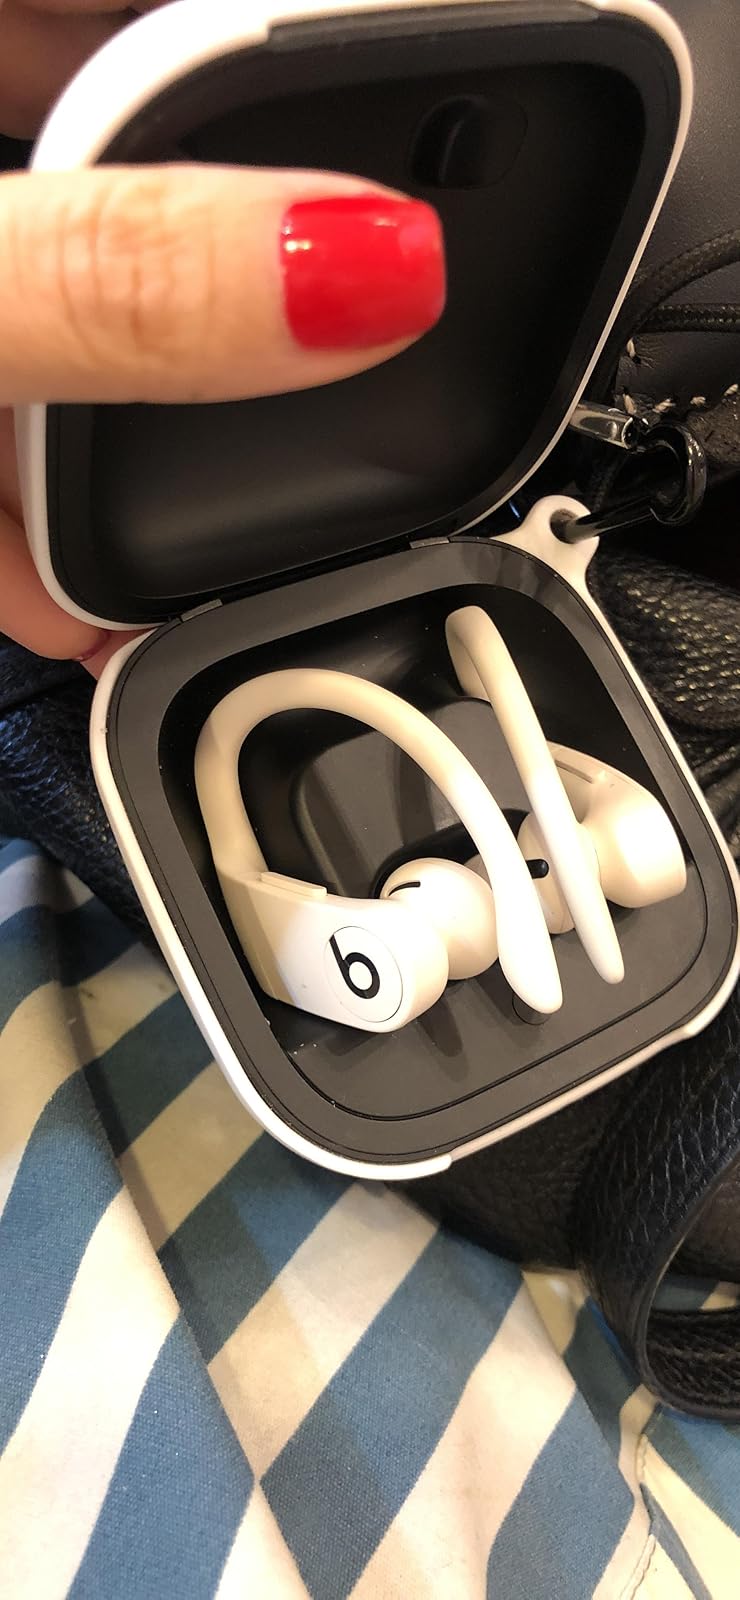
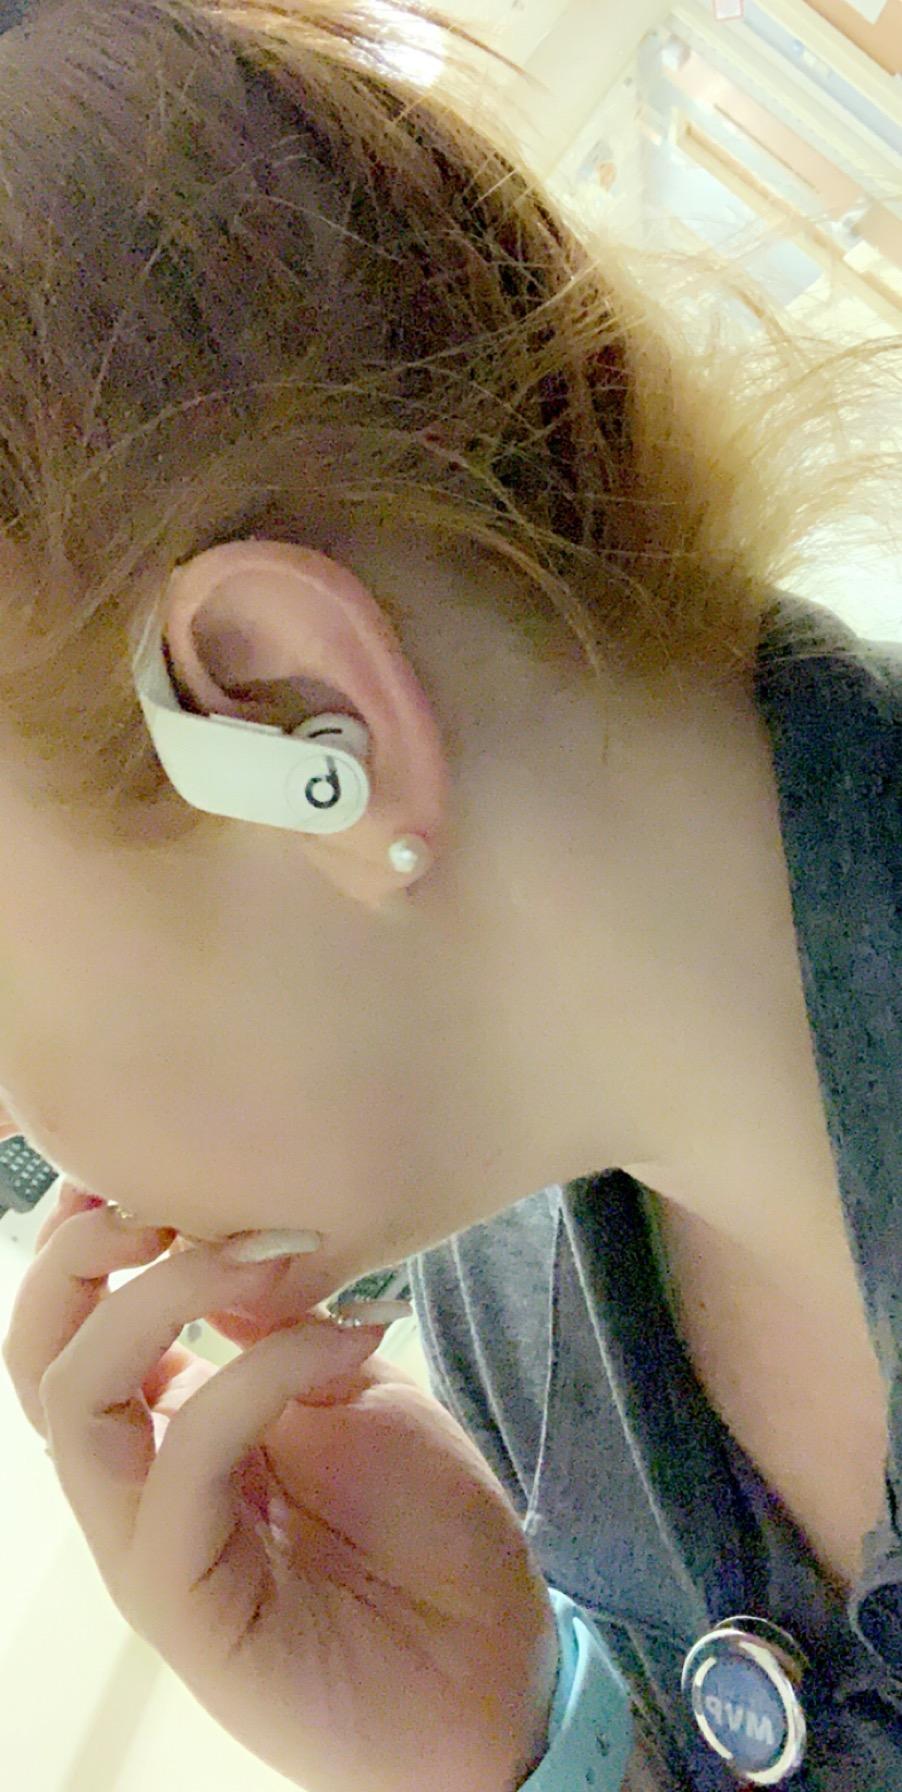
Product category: earbuds
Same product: yes